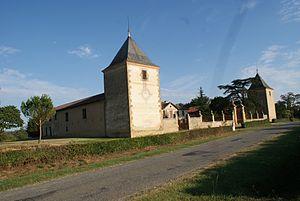
Lunax est une ancienne commune française située dans le département de la Haute-Garonne, en région Occitanie.